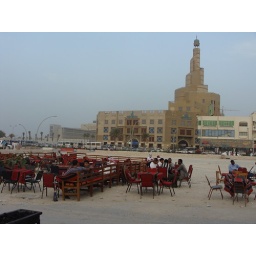
A view of the central street in the huge Souq Waqif, with the Islamic Guest Center dominating the sky line.